Shakuhachi

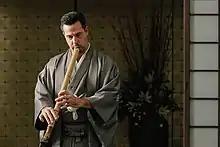
American enthusiast

The has grown in international popularity in recent decades. The first non-Japanese person to become a master was American-Australian Riley Lee. Lee was responsible for the World Festival being held in Sydney, Australia over 5–8 July 2008, based at the Sydney Conservatorium of Music. Riley Lee played the in Dawn Mantras which was composed by Ross Edwards especially for the Dawn Performance, which took place on the sails of the Sydney Opera House at sunrise on 1 January 2000 and was televised internationally.